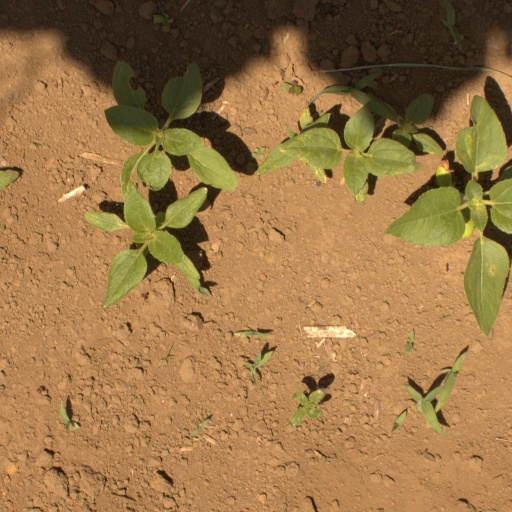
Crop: Jerusalem artichoke